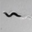
Label: worm